Methyl orange

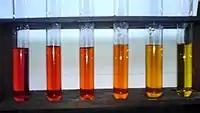
Methyl orange solutions

In a solution that decreases in acidity, methyl orange moves from the color red to orange and finally to yellow with the opposite occurring for a solution increasing in acidity. This color change from yellow to red occurs because the protons in the acidic solution react with the N=N bond of the molecule, protonating one of them and changing the visible light absorption of the molecule to reflect more red light than orange/yellow.